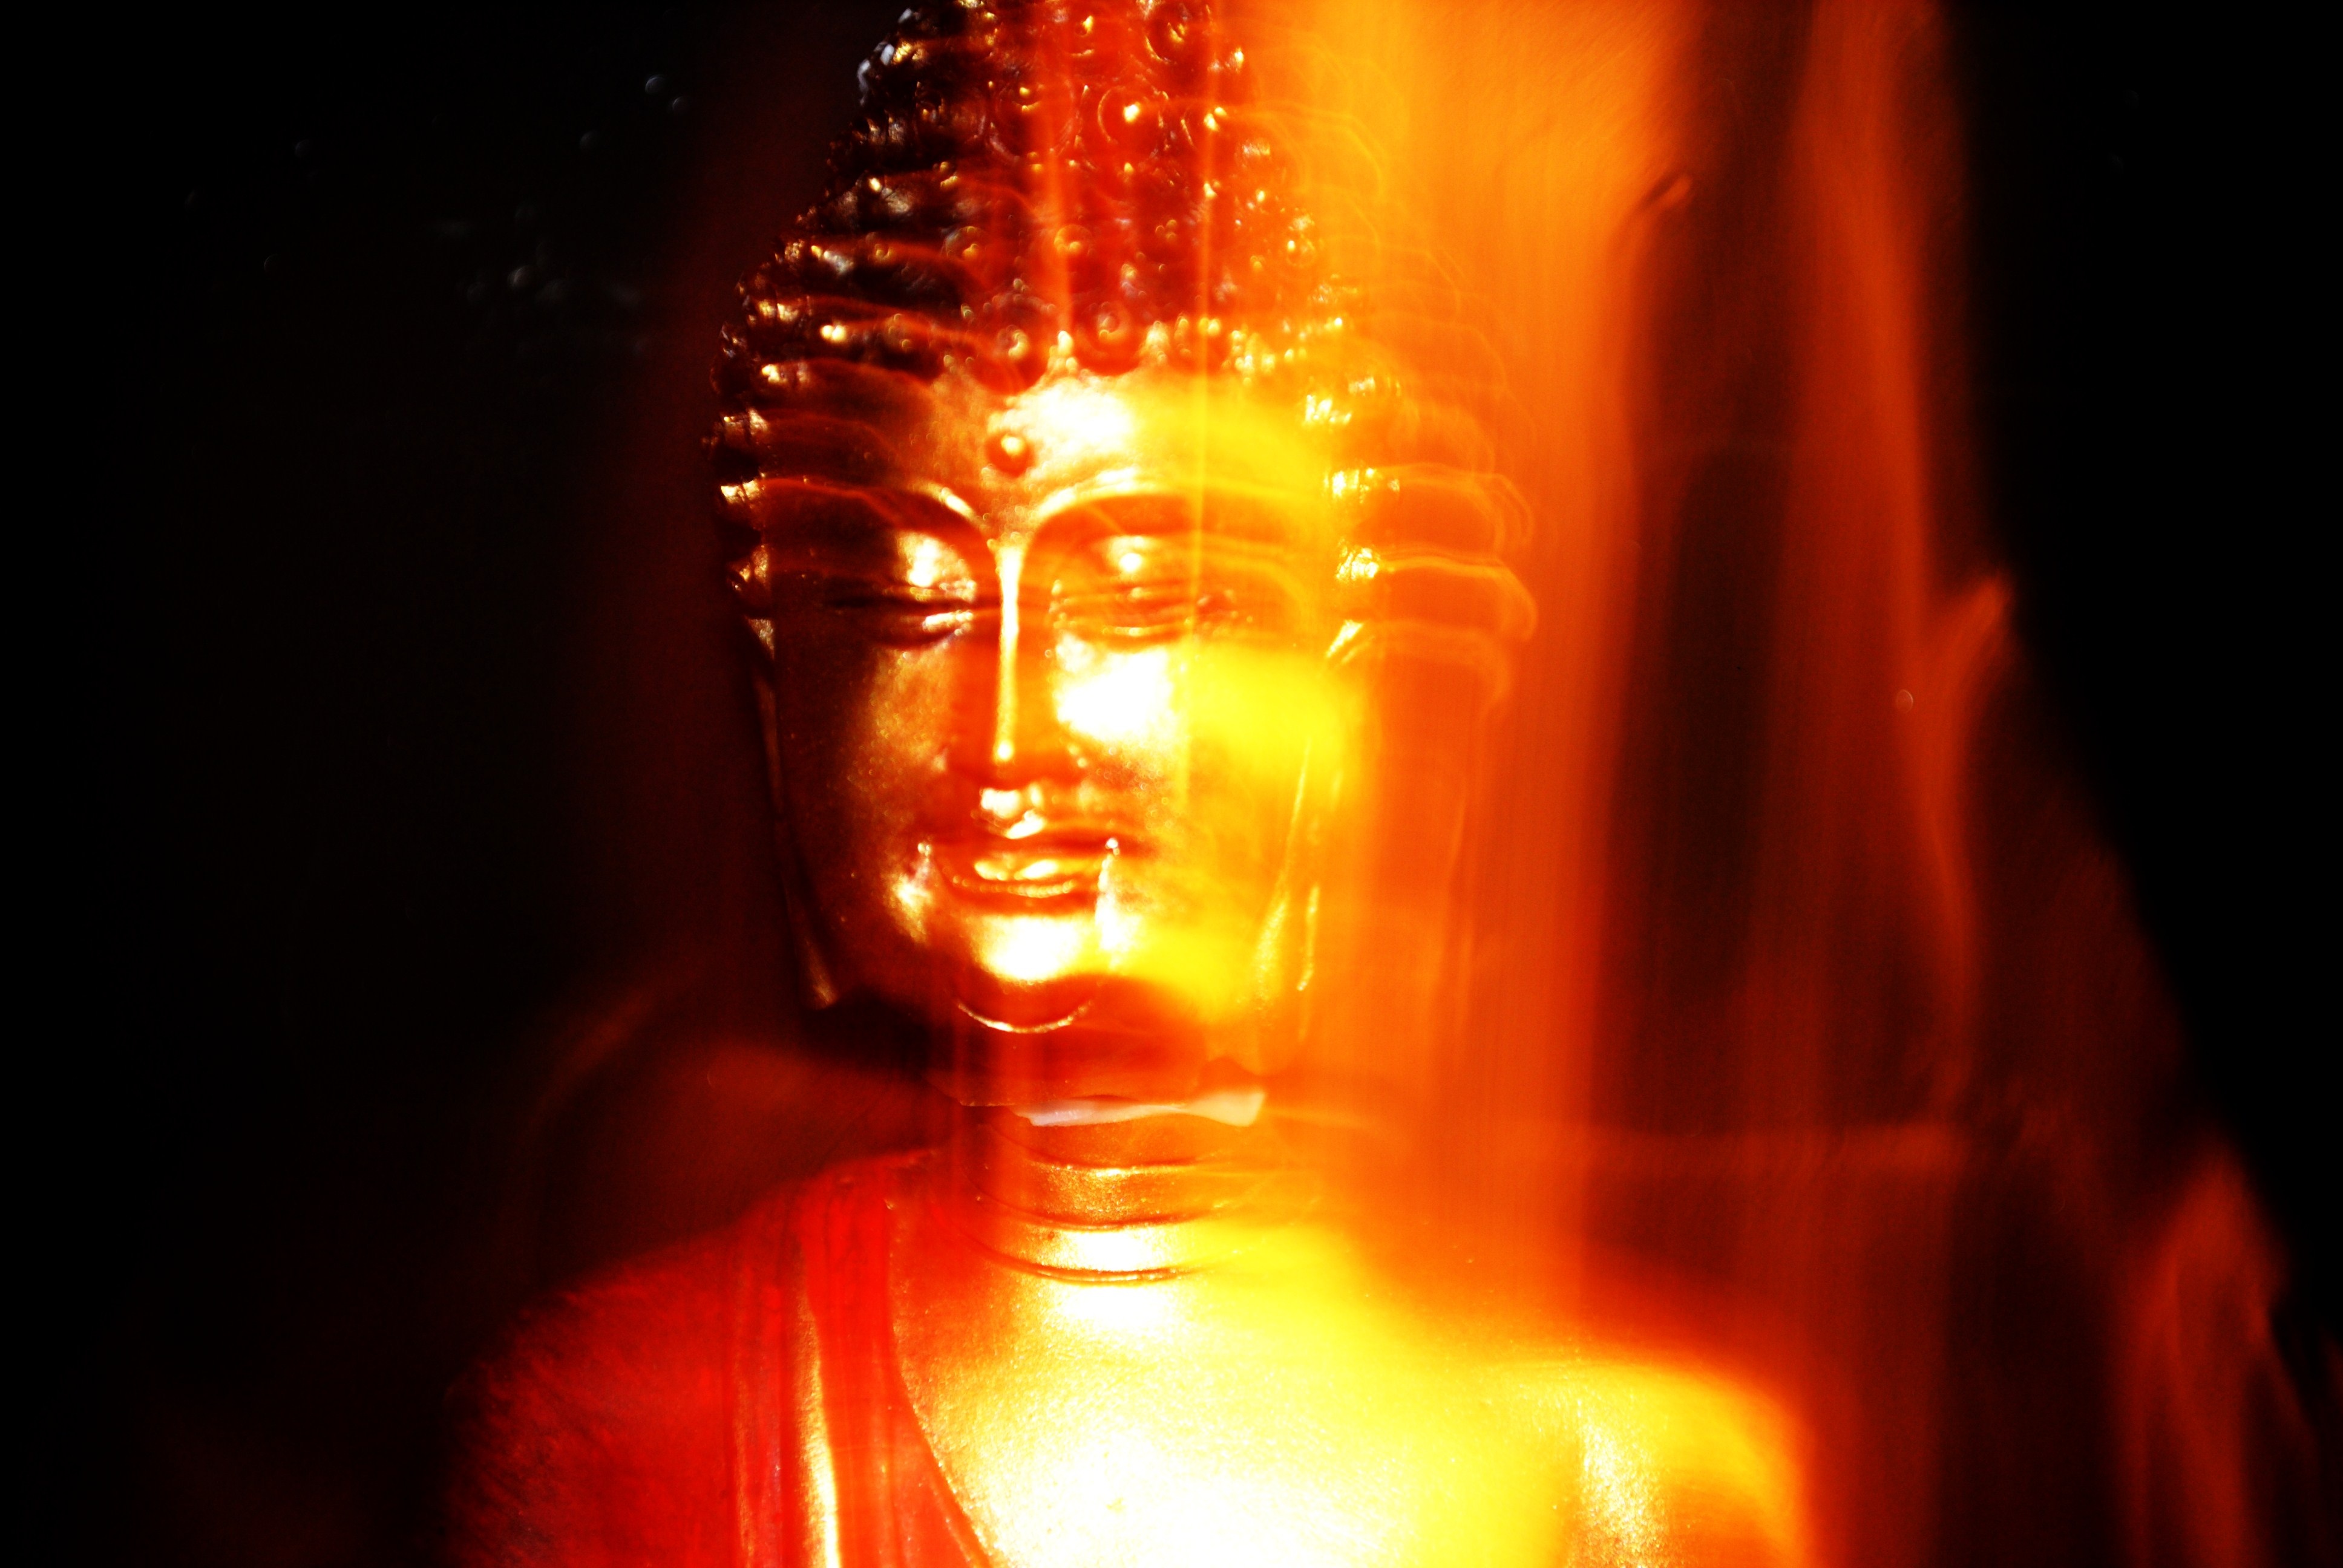
light, orange, flame, fire, asia, darkness, lighting, heat, thailand, sculpture, figure, meditation, buddha, deity, inner calm, fern stlich